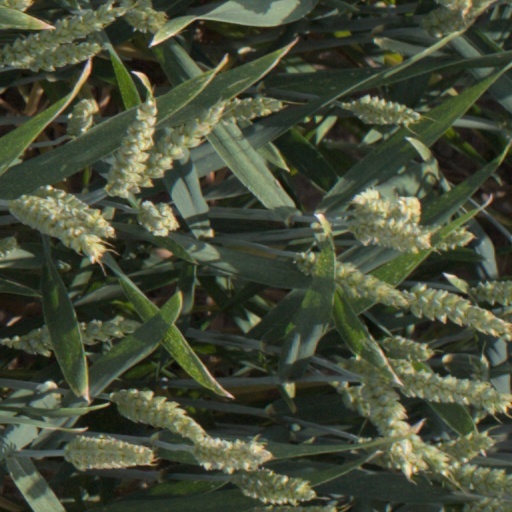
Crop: wheat